Tamhorn

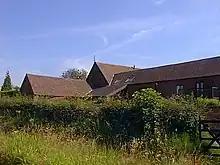
Tamhorn House

Tamhorn is a former civil parish, now in the parish of Fisherwick, in the Lichfield district, in the county of Staffordshire, England, miles north-west of Tamworth. It was an extra-parochial area in Offlow hundred until 1858, when it became a civil parish. It was annexed to Fisherwick parish on 1 April 1934. It had an area 770 acres. The population was 5 in 1841 and 19 in 1931, the last census before its annexation.